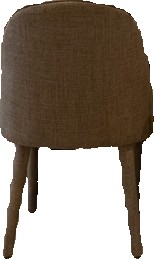
Surface category: chair